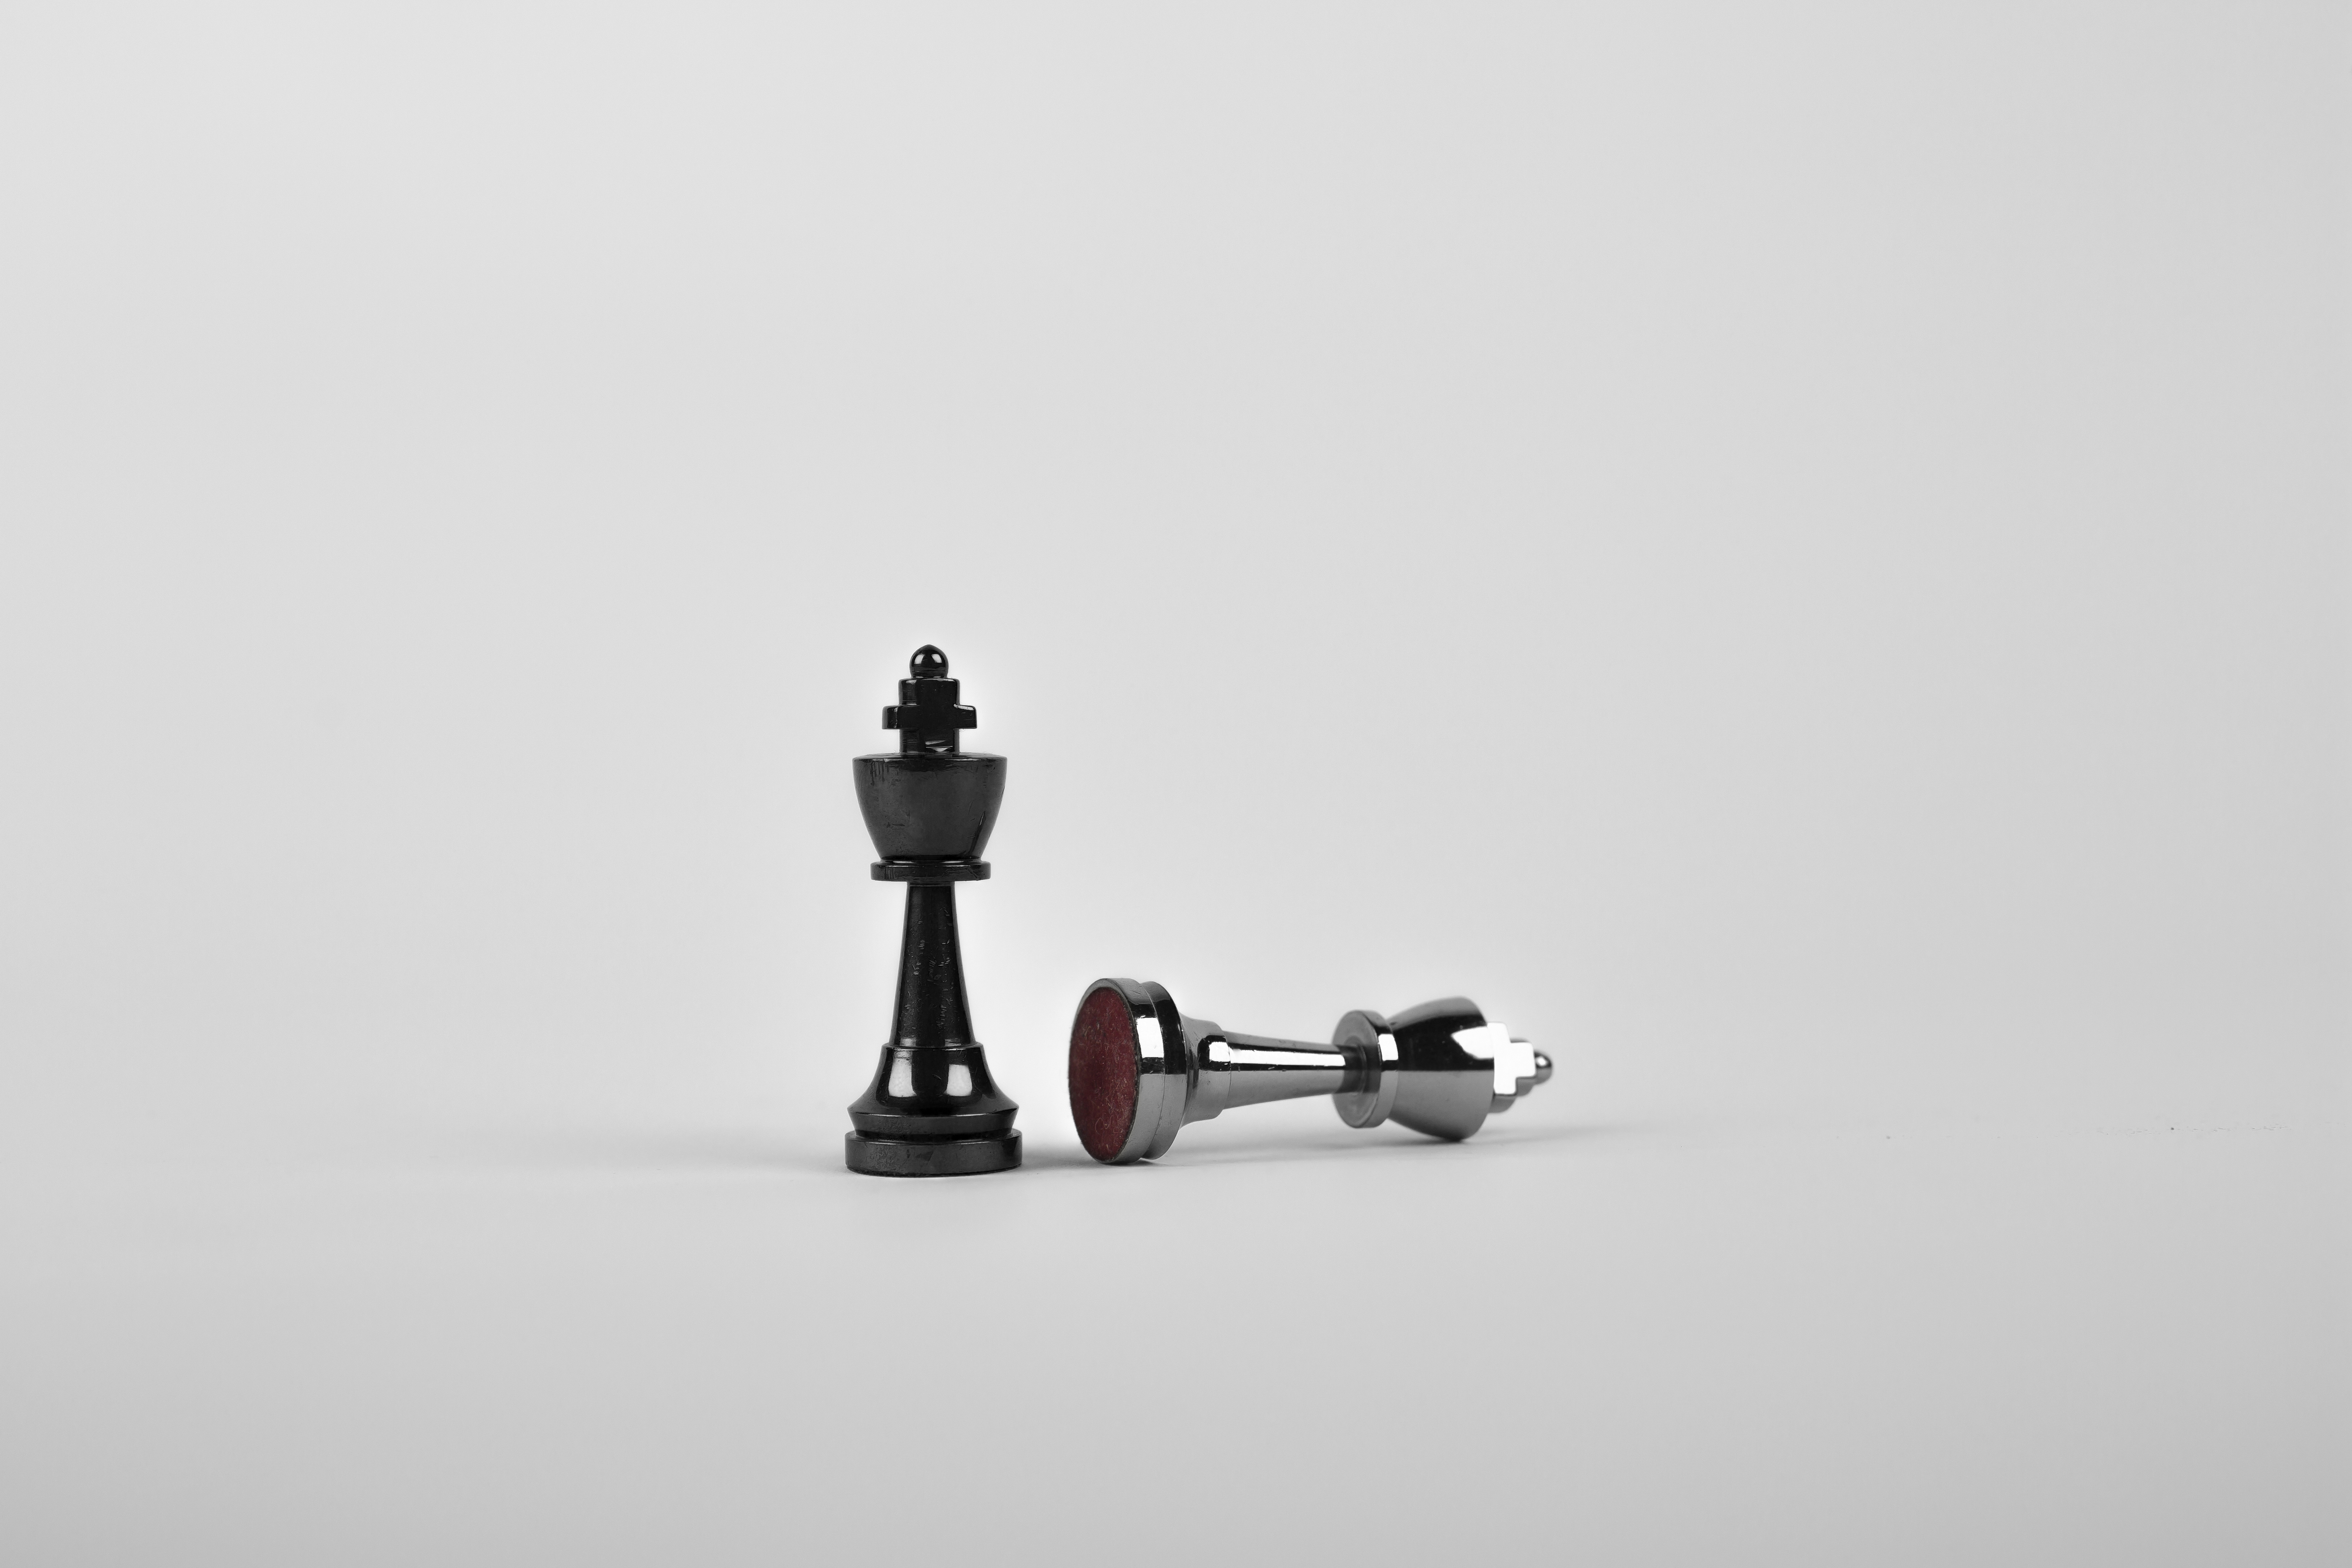
chess, king, white background, victory, shadow, black, white, product, product design, tap, still life photography